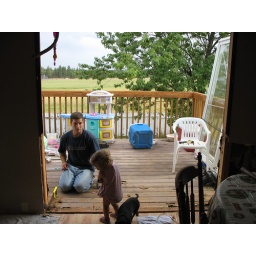
Daddy put a hole in the wall to put a sliding glass door in. It's still not done.